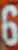
Number: 6